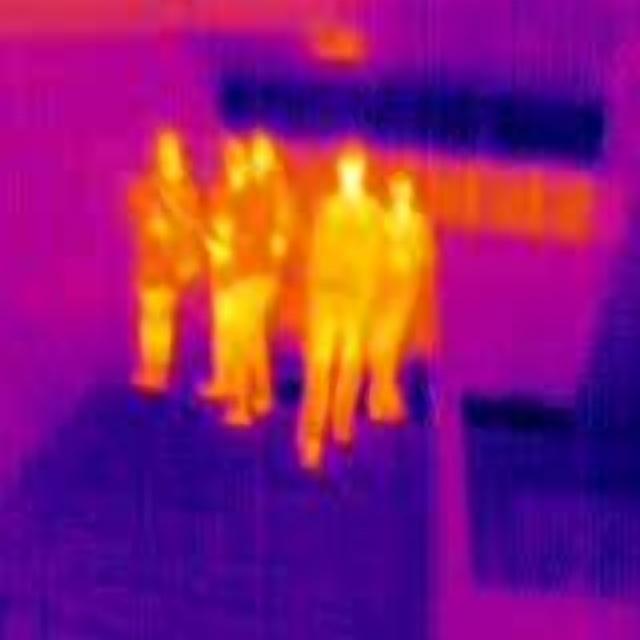
Detected objects:
label: person
label: person
label: person
label: person
label: person